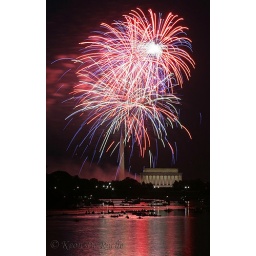
taken from arlington, VA. Lincoln memorial, monument and capital building in view.